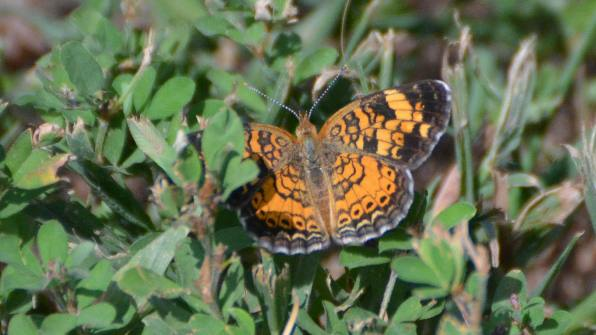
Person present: No